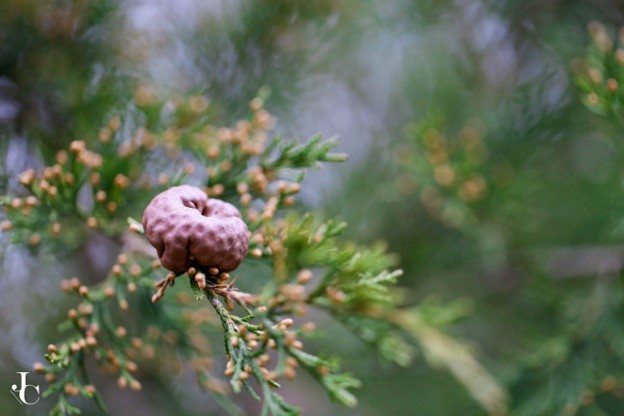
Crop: apple
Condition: rust